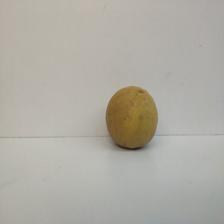
Size: Large